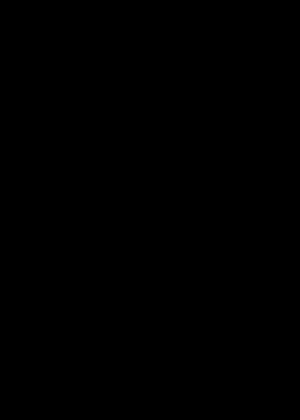
Les styles calligraphiques arabes se sont développés dès les premiers temps de l'islam, avec la diffusion des livres de tous types dans l'aire géographique de dar al-islam.